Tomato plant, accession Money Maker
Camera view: vertical (180 deg); turntable rotation: 330 degrees
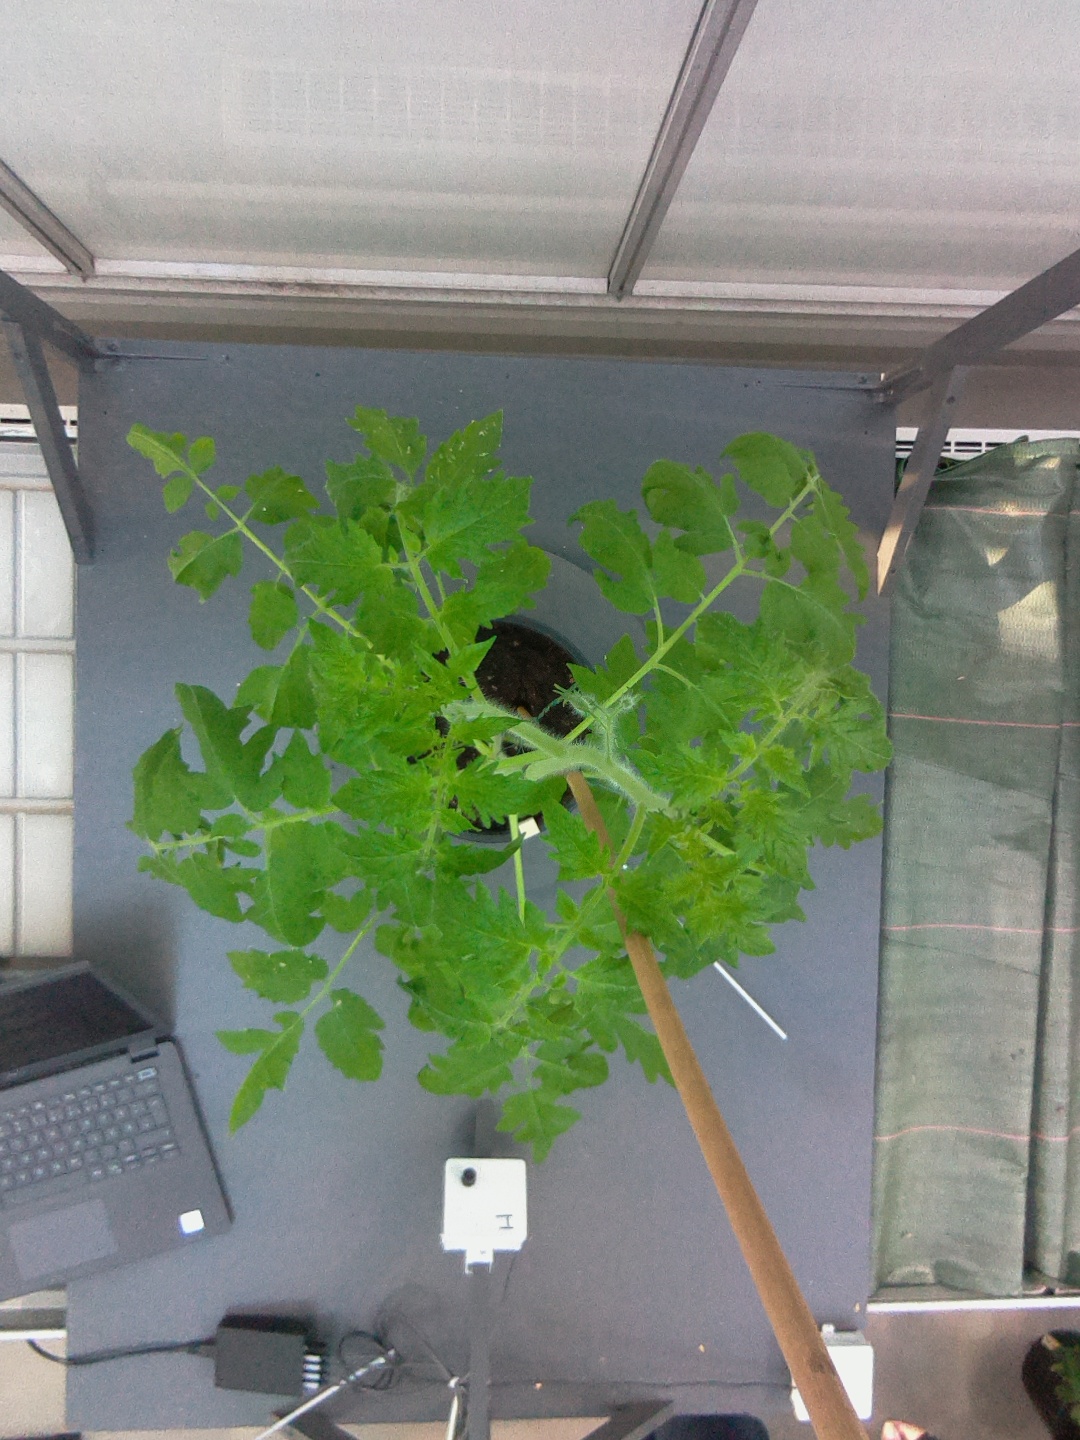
BBCH growth stage 22: 20%-30% Side shoots formed